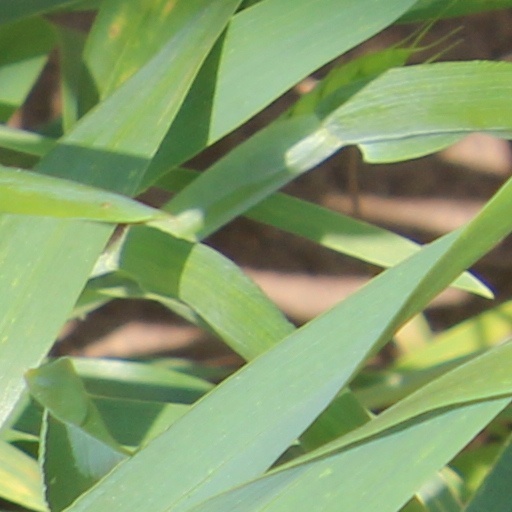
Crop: wheat